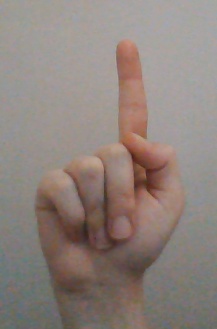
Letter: bb